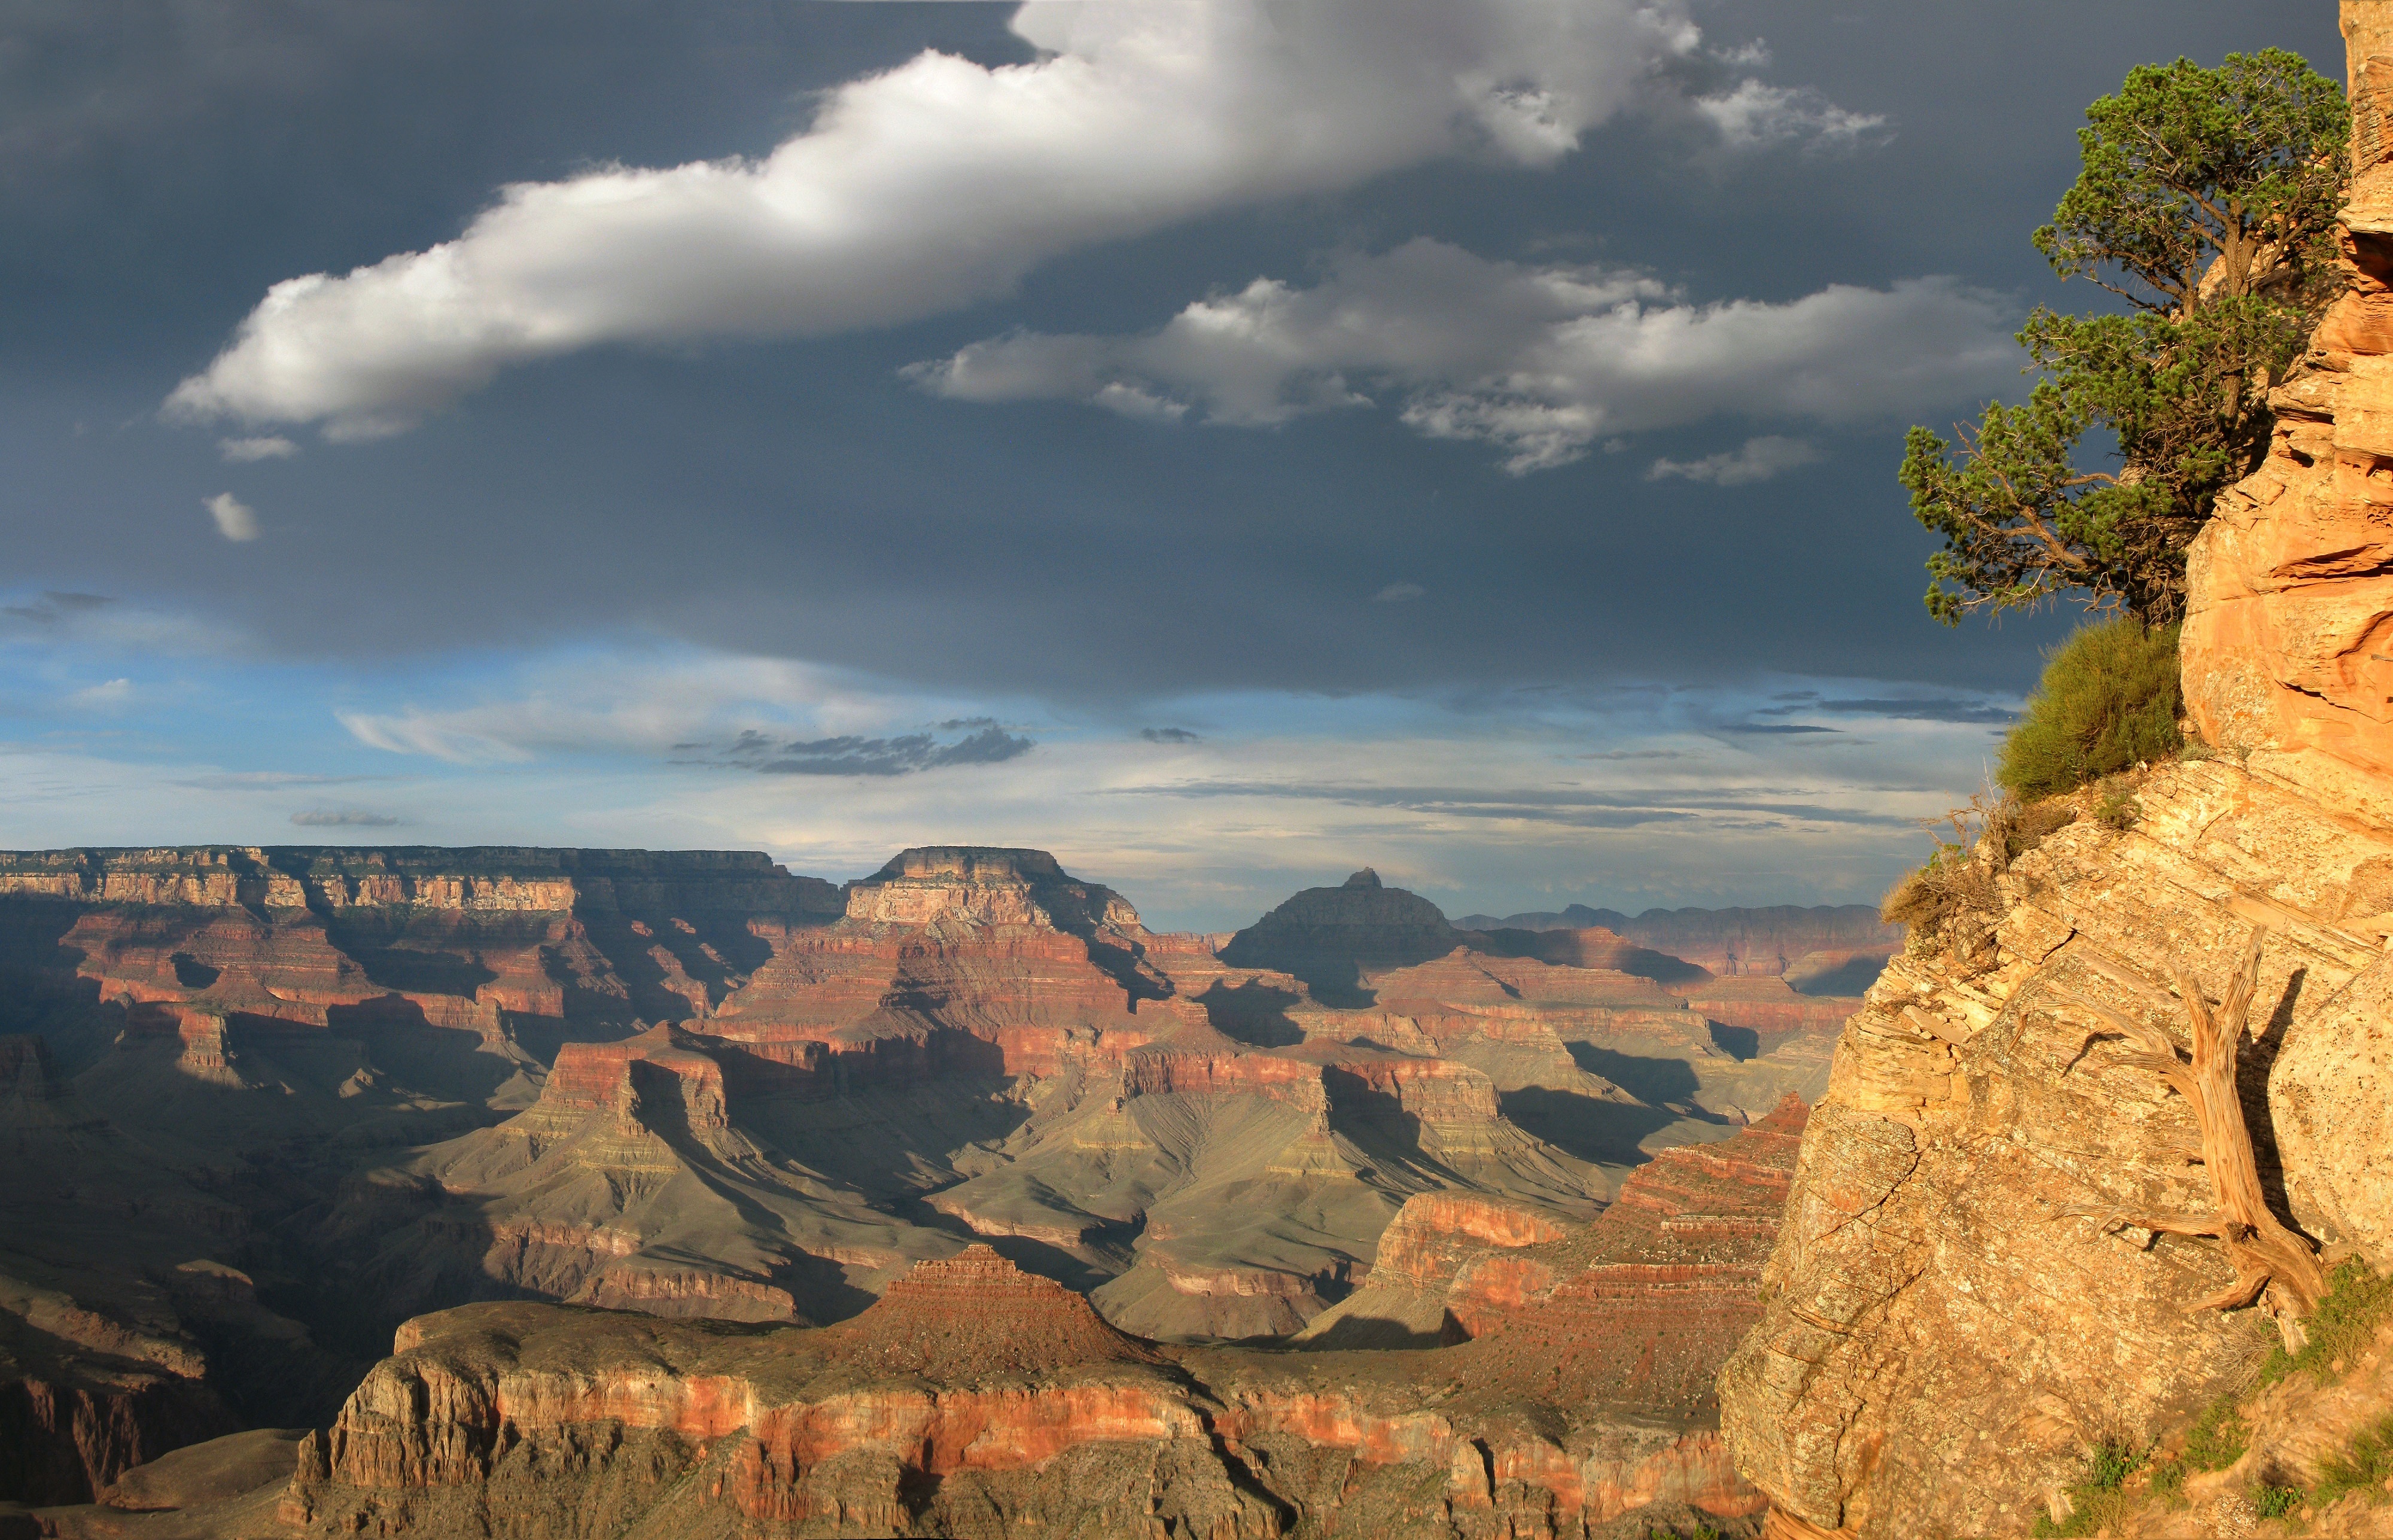
landscape, nature, rock, wilderness, mountain, river, valley, stone, formation, cliff, scenic, natural, usa, canyon, grand canyon, terrain, national park, erosion, arizona, outdoors, geology, badlands, plateau, wadi, landform, geographical feature, mountainous landforms